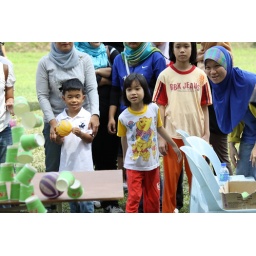
Qistina throwing ball to fell the cups arranged in pyramidal shape. And the cups are flying all over.